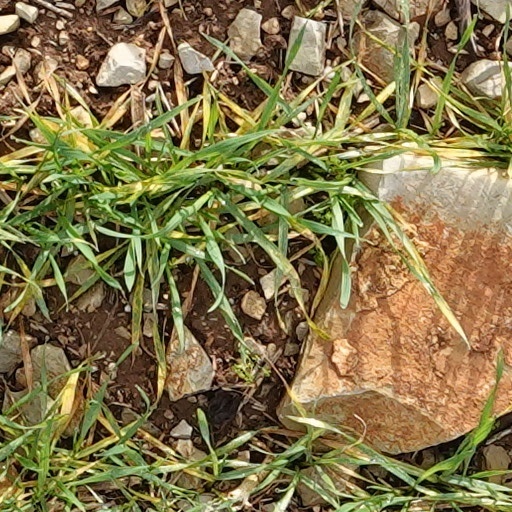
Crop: wheat